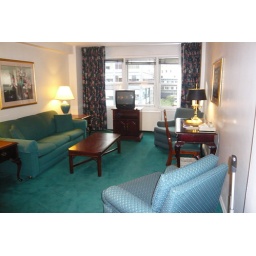
murray hill east suites - 1 bedroom suite, 3 nites, around $600